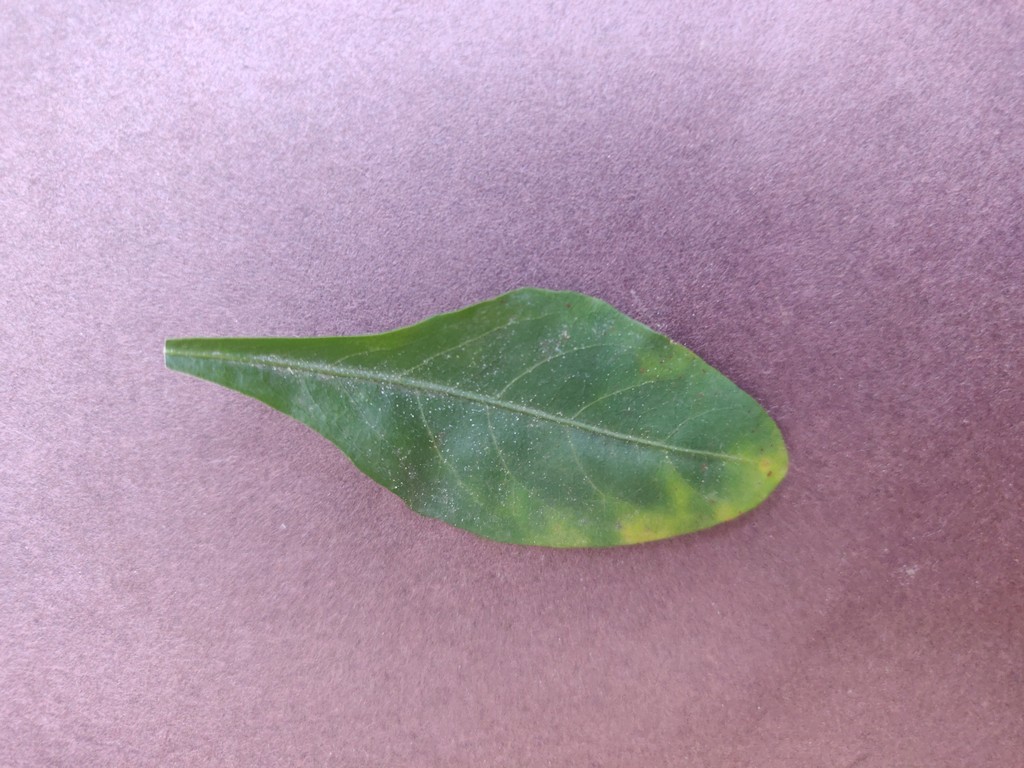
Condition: Unhealthy
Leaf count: single
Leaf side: front